Effects of Hurricane Dean in Mexico

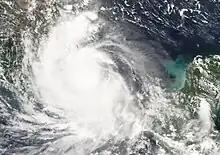
Dean during its second landfall in Mexico on August 22

The next day, at 1630 UTC on August 22, Hurricane Dean made a second landfall, this time near the town of Tecolutla, Veracruz, as a Category 2 hurricane. Following the second landfall on the Veracruz coast, the town of Joloapan then saw the eye pass directly over it. In addition, two rivers in the mountains of the state of Hidalgo overflowed, and rain fell as far west as the Pacific coast. Veracruz Governor Fidel Herrera said there was "a tremendous amount of damage". Petroleum production was not severely damaged and quickly returned to normal, although its brief interruption was responsible for a 6% year-on-year decrease in third quarter.